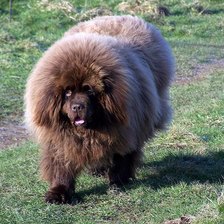
Species: dog
Breed: newfoundland